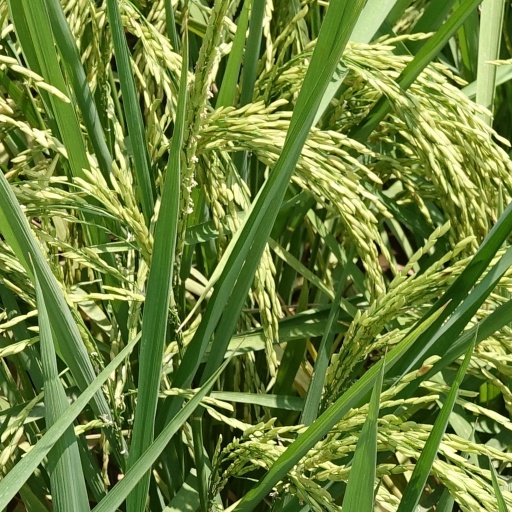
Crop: rice